The Song of Kaprun

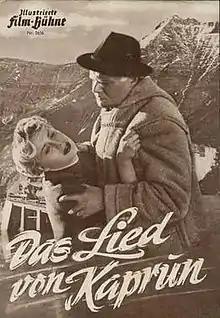

The Song of Kaprun or The Song of the Hohe Tauern (German: Das Lied der Hohen Tauern) is a 1955 Austrian-German drama film directed by Anton Kutter and starring Waltraut Haas, Albert Lieven and Eduard Köck. It is set in Kaprun in the High Tauern mountain range.